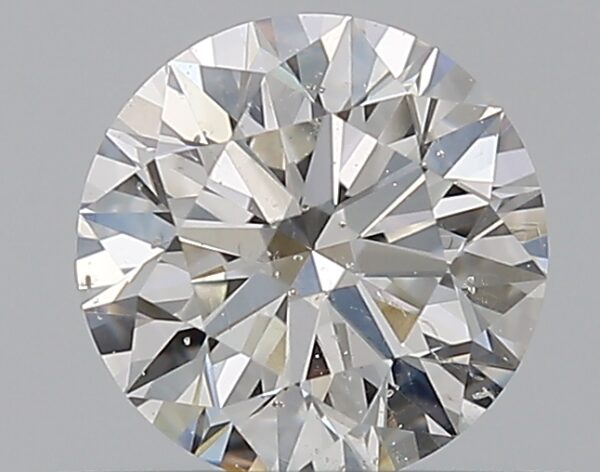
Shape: round
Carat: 0.5
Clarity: SI2
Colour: G
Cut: EX
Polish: EX
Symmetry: EX
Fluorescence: N
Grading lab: GIA
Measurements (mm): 5.05 x 5.07 x 3.14